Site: brandenburg
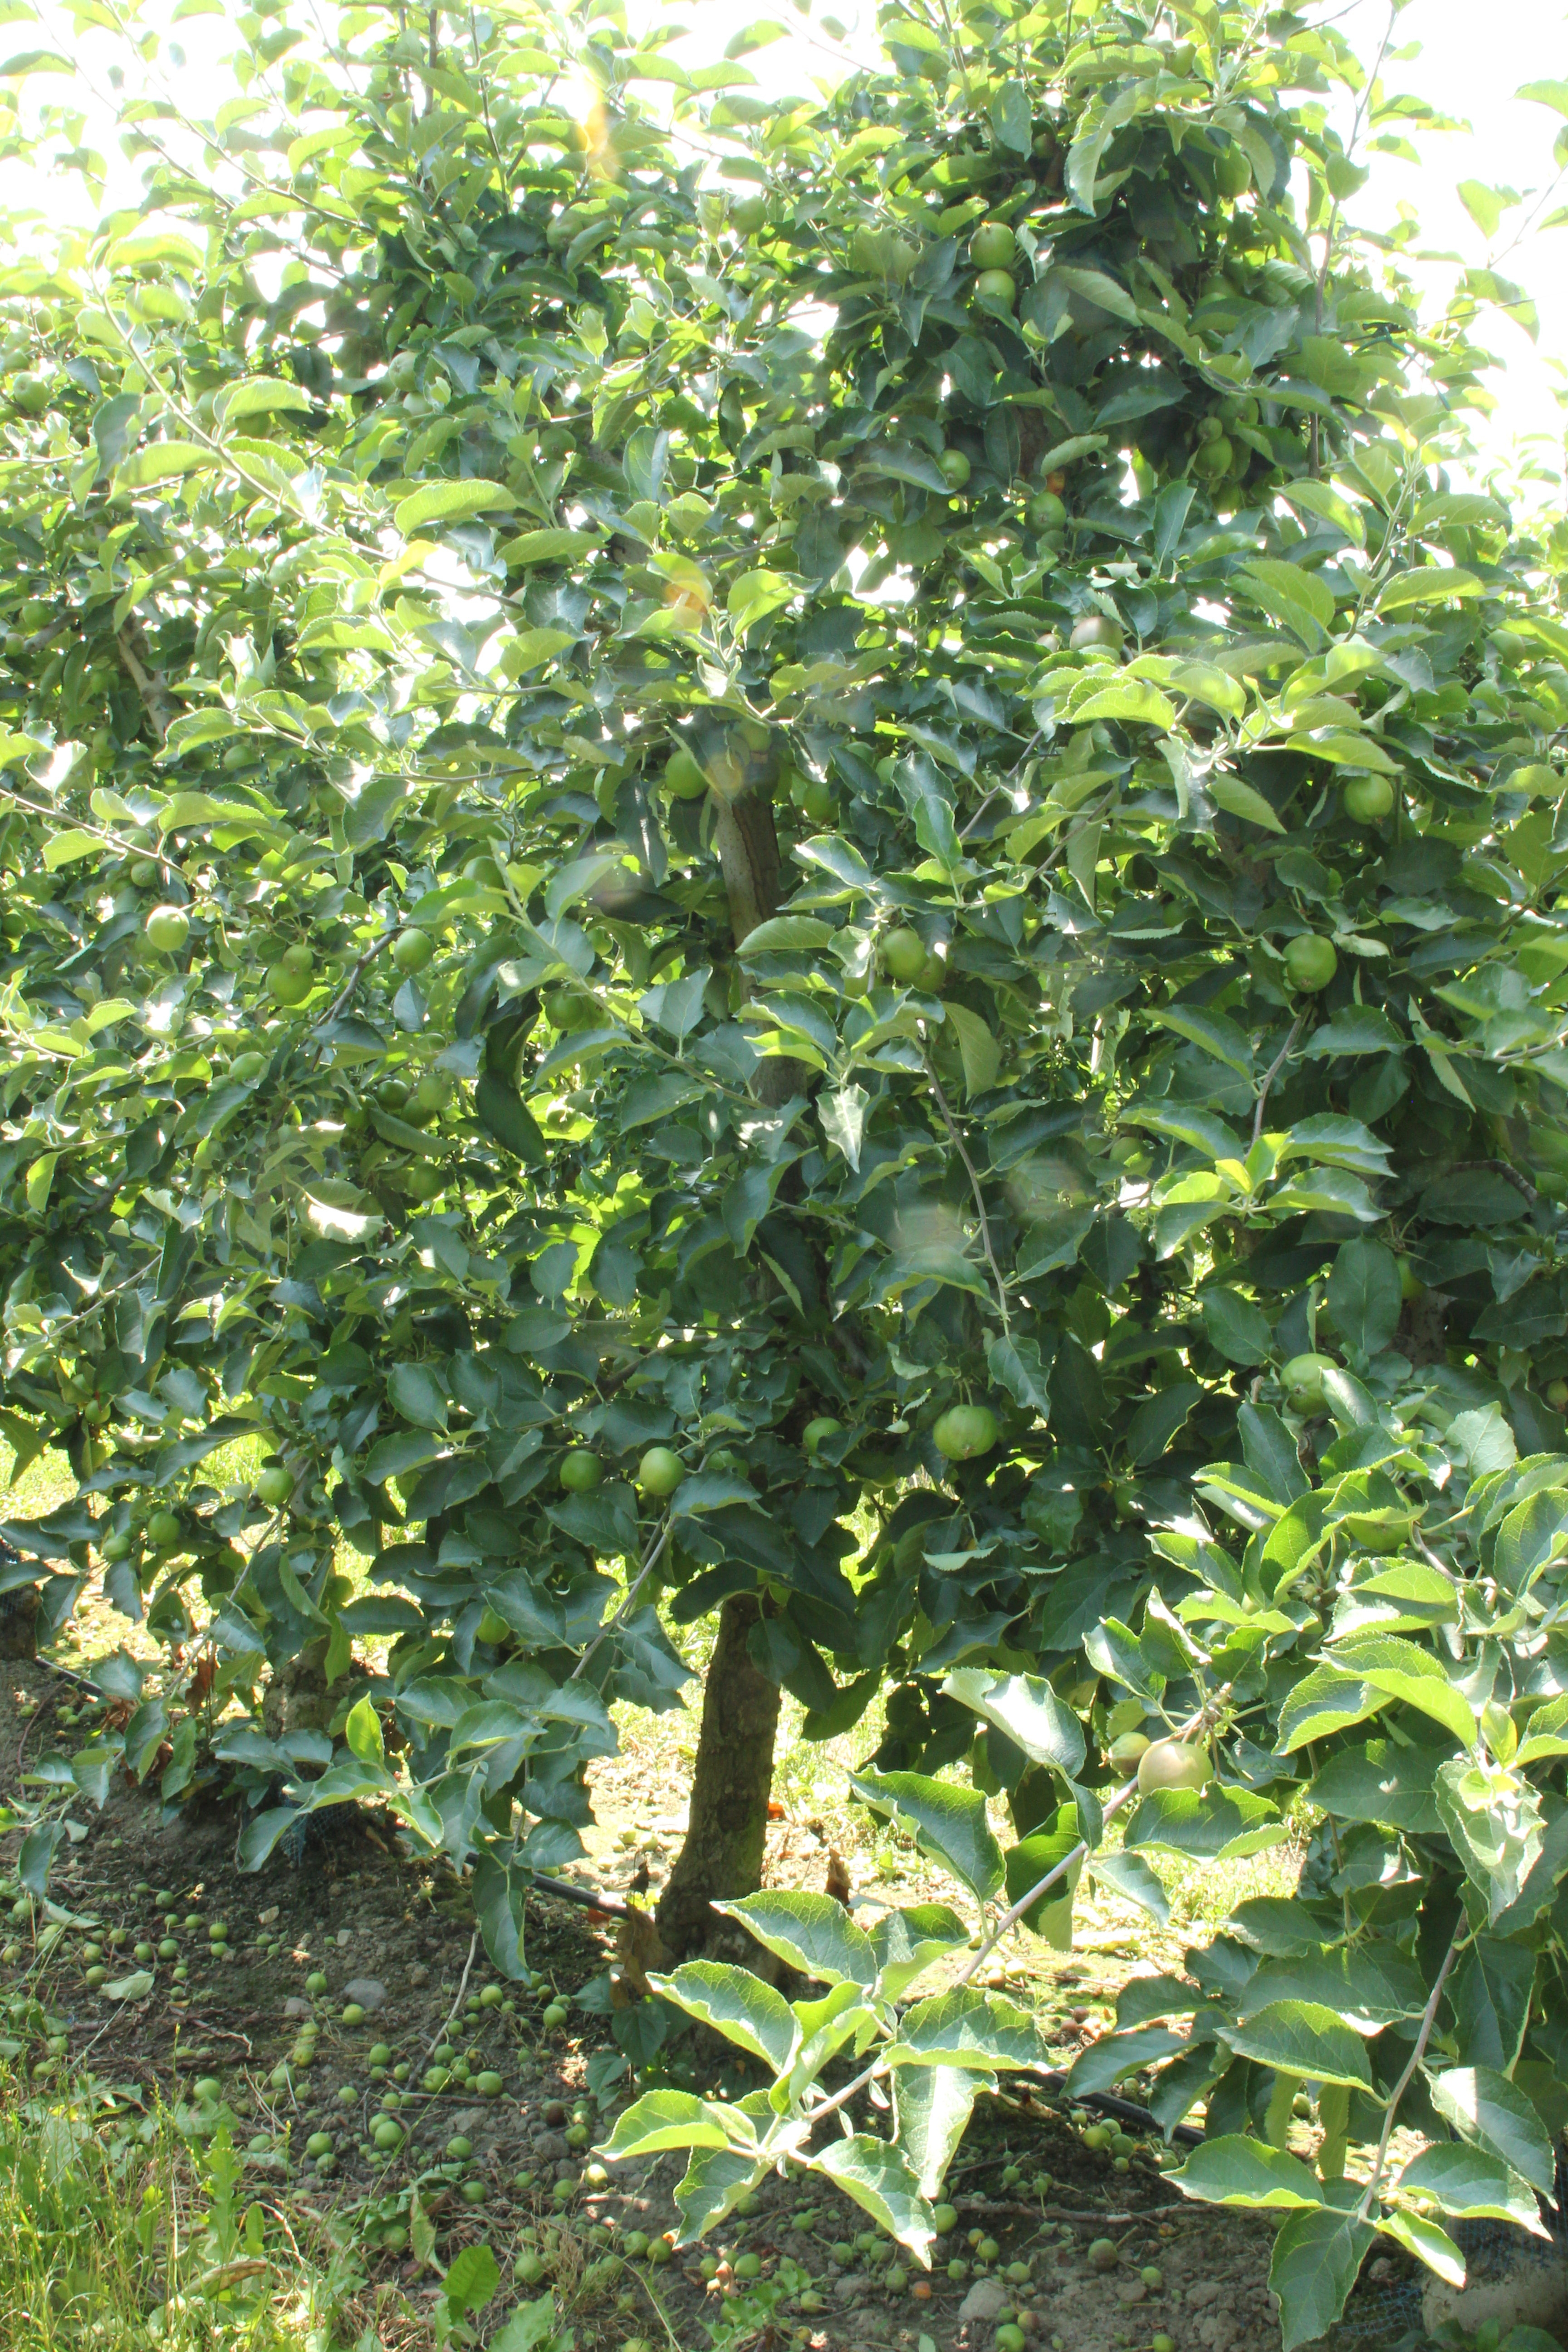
Growth stage (BBCH 74): Development of fruit